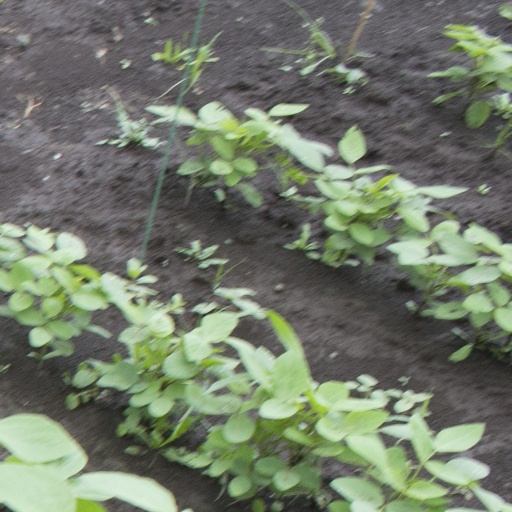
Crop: soybean